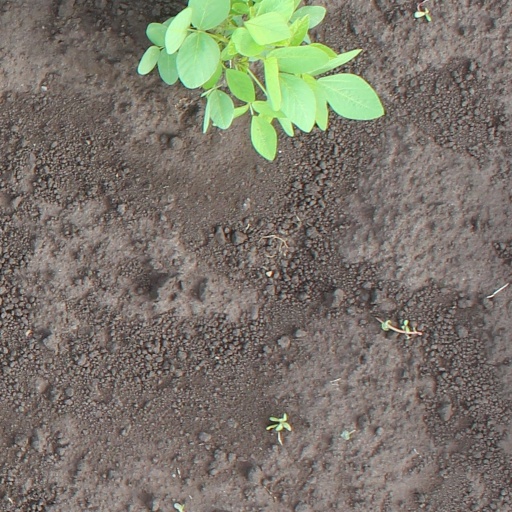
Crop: soybean